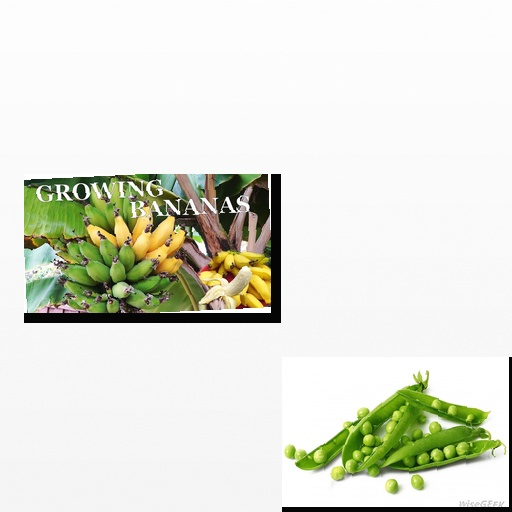
Food items: peas, banana